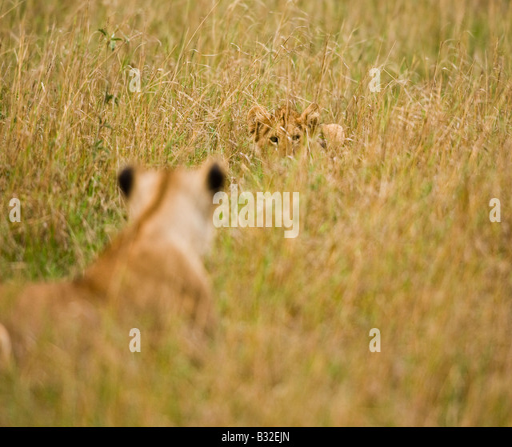
lioness and cub hiding in the grass